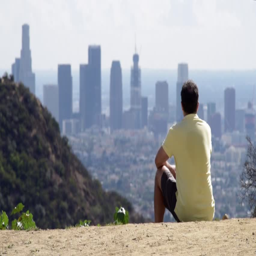
man sitting on the ground and staring at the modern city